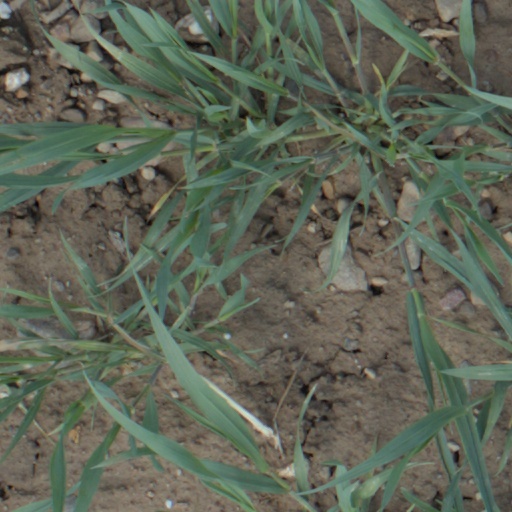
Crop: wheat